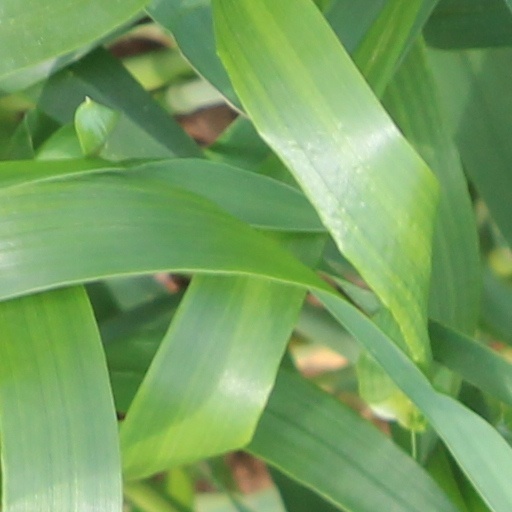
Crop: wheat